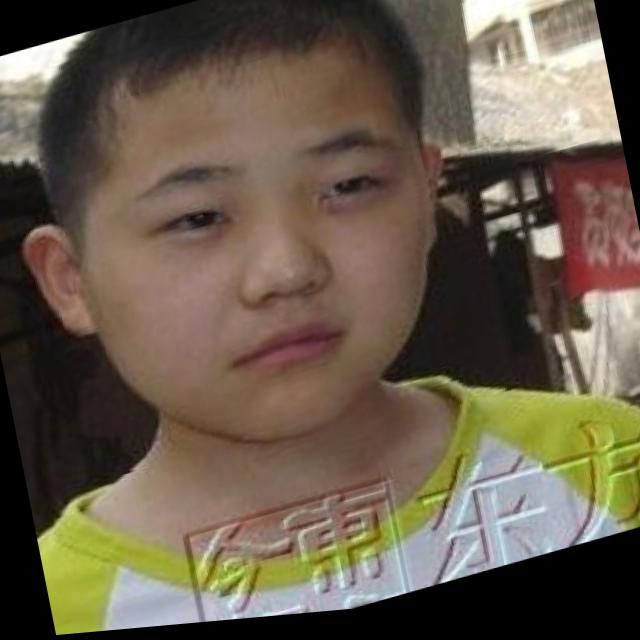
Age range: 13-20